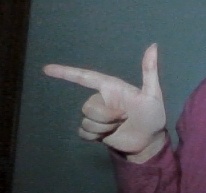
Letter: yaa